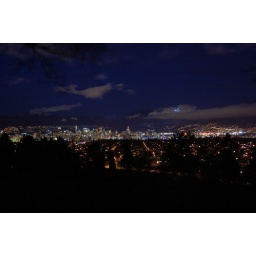
The light blurred by the clouds is Grouse mountain, the ski hill is illuminated at night.